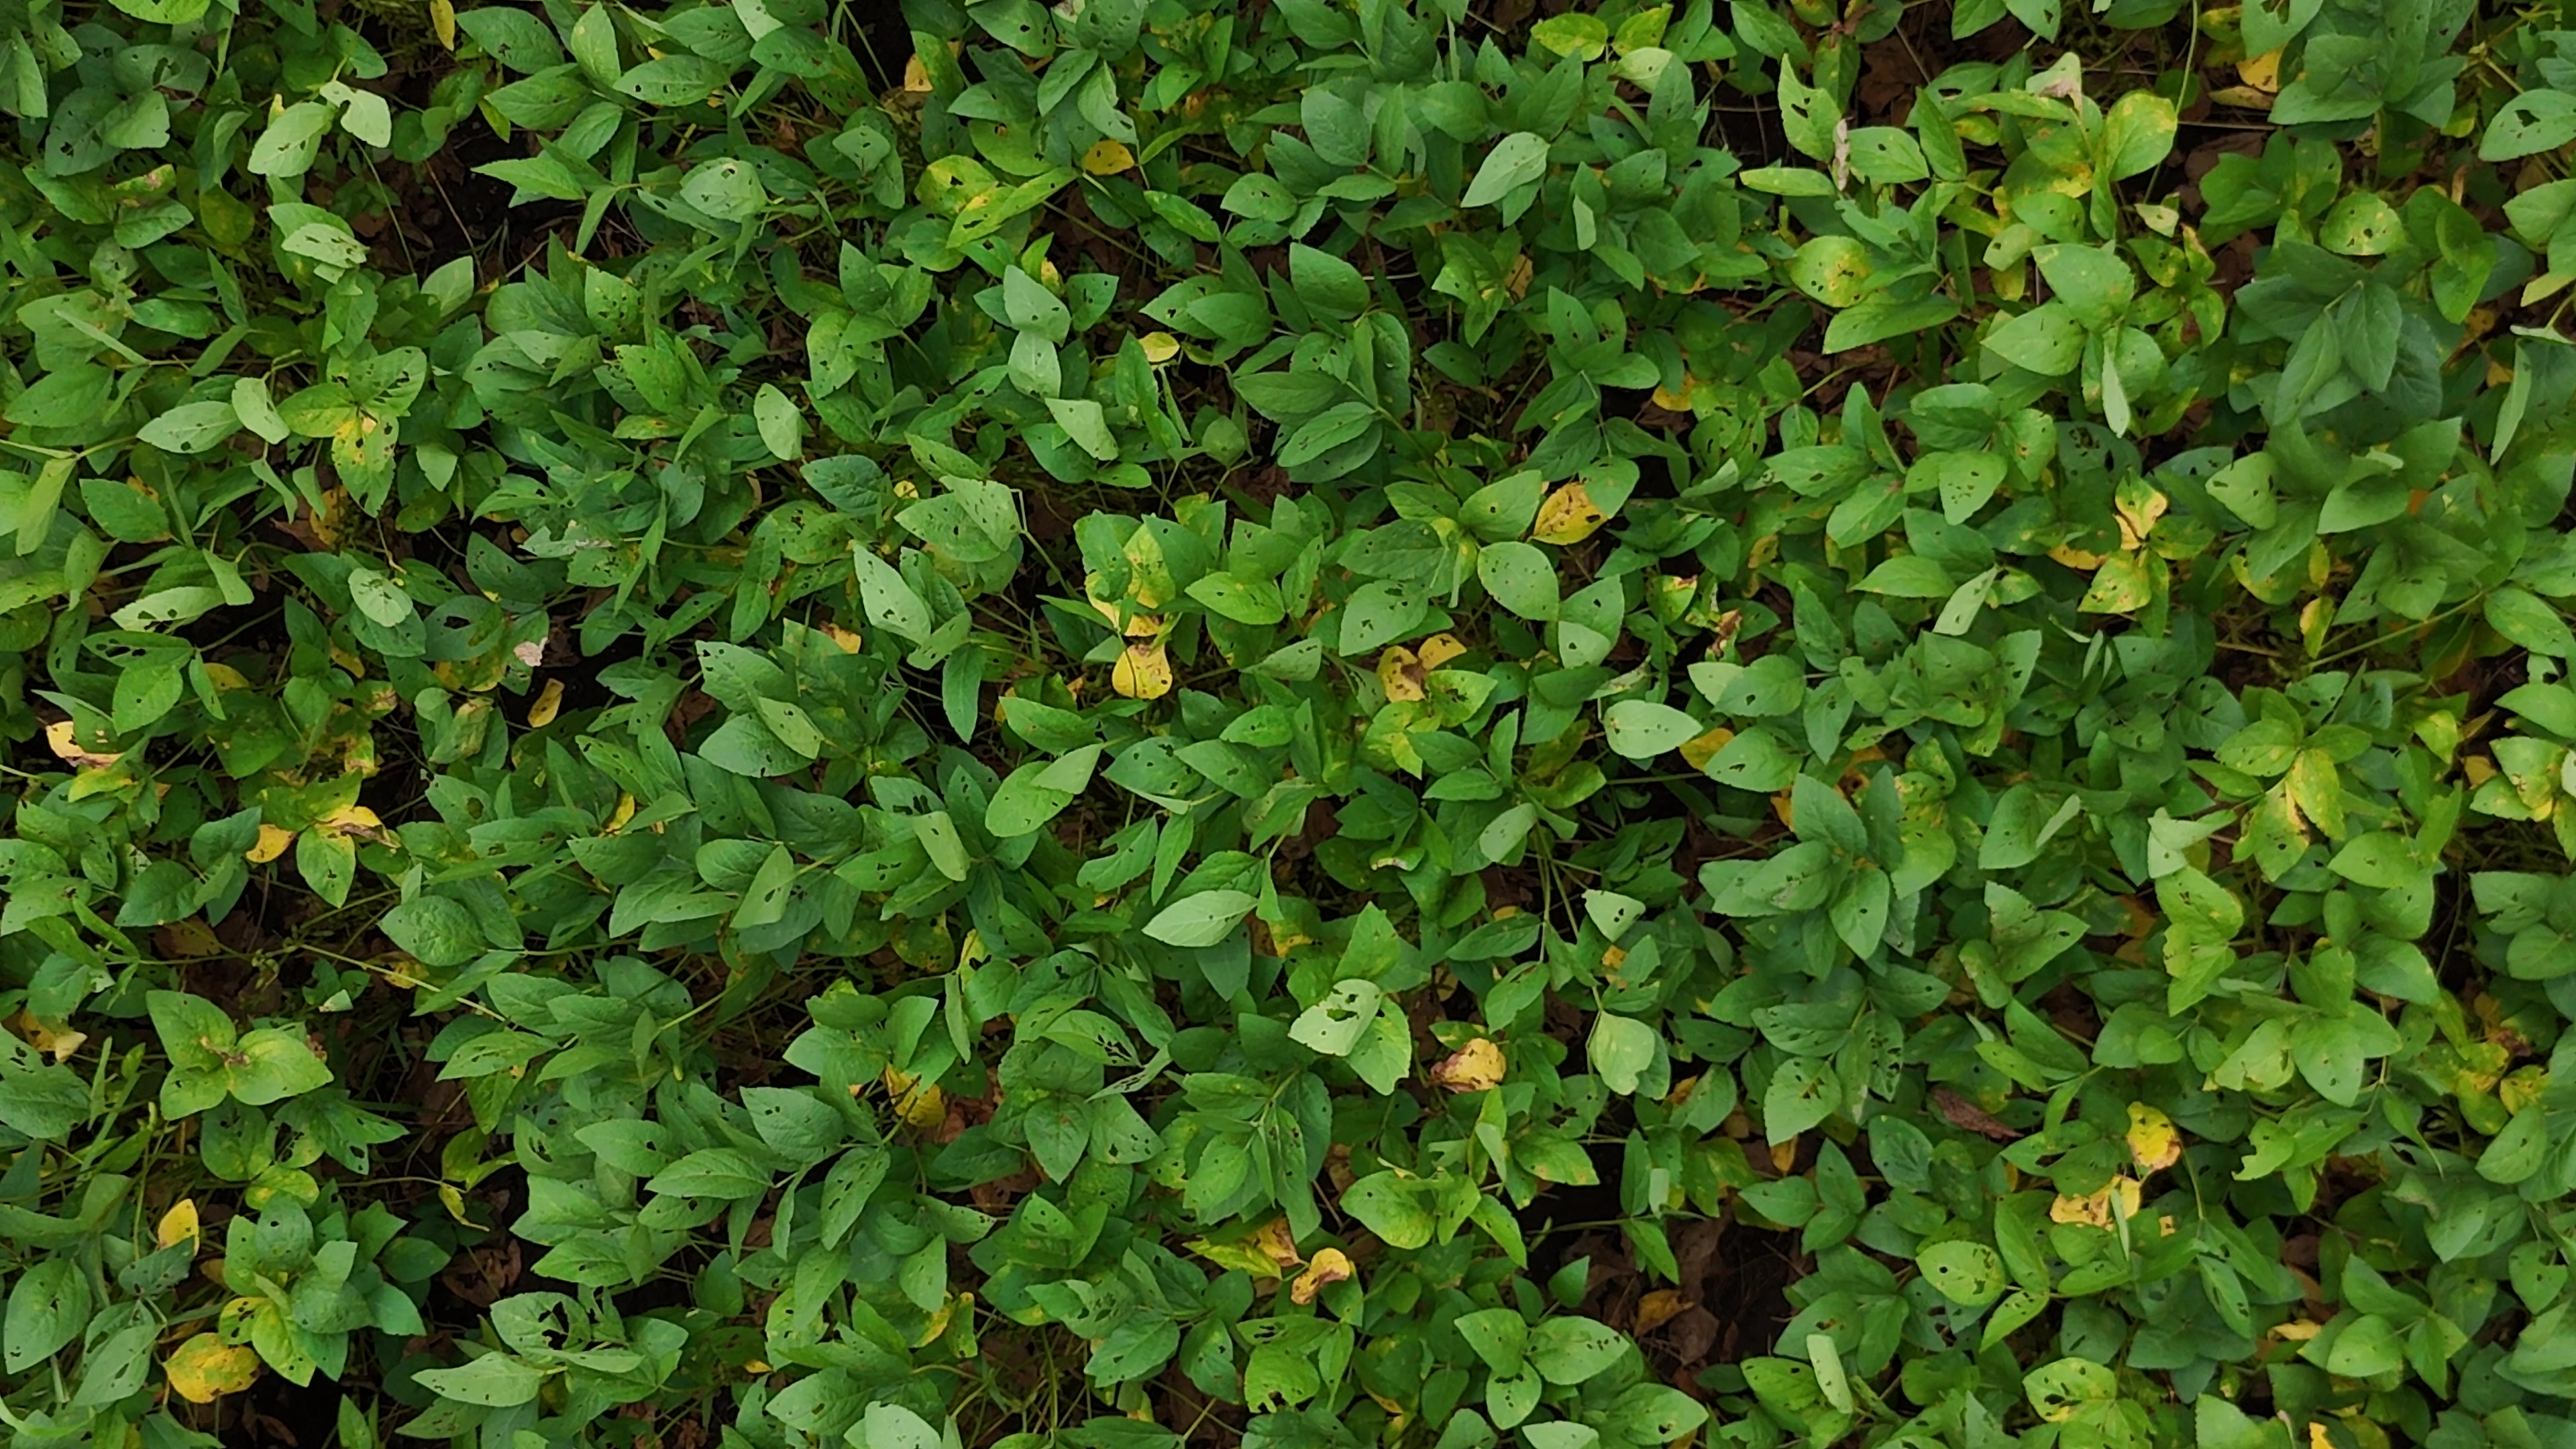
Label: Rust